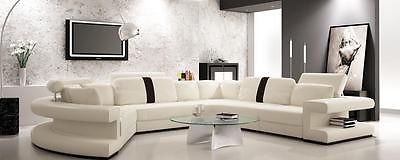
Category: sofa